Phil X

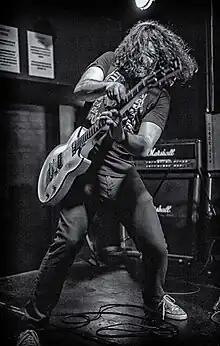
Phil X performing in 2013

Theofilos Xenidis (born March 10, 1966), better known as Phil X, is a Canadian musician. Since 2013, he has played lead guitar with Bon Jovi and officially replaced former lead guitarist Richie Sambora in 2016.